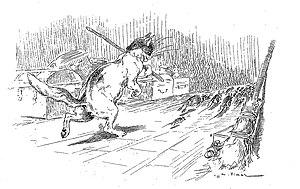
Jean de La Fontain: Fables de La Fontaine, illustrations d' Auguste Vimar - La Ligue des rats Author Jean de La Fontain
La Ligue des rats est une fable non recueillie de Jean de La Fontaine, publiée en 1692 dans le Livre XIII.